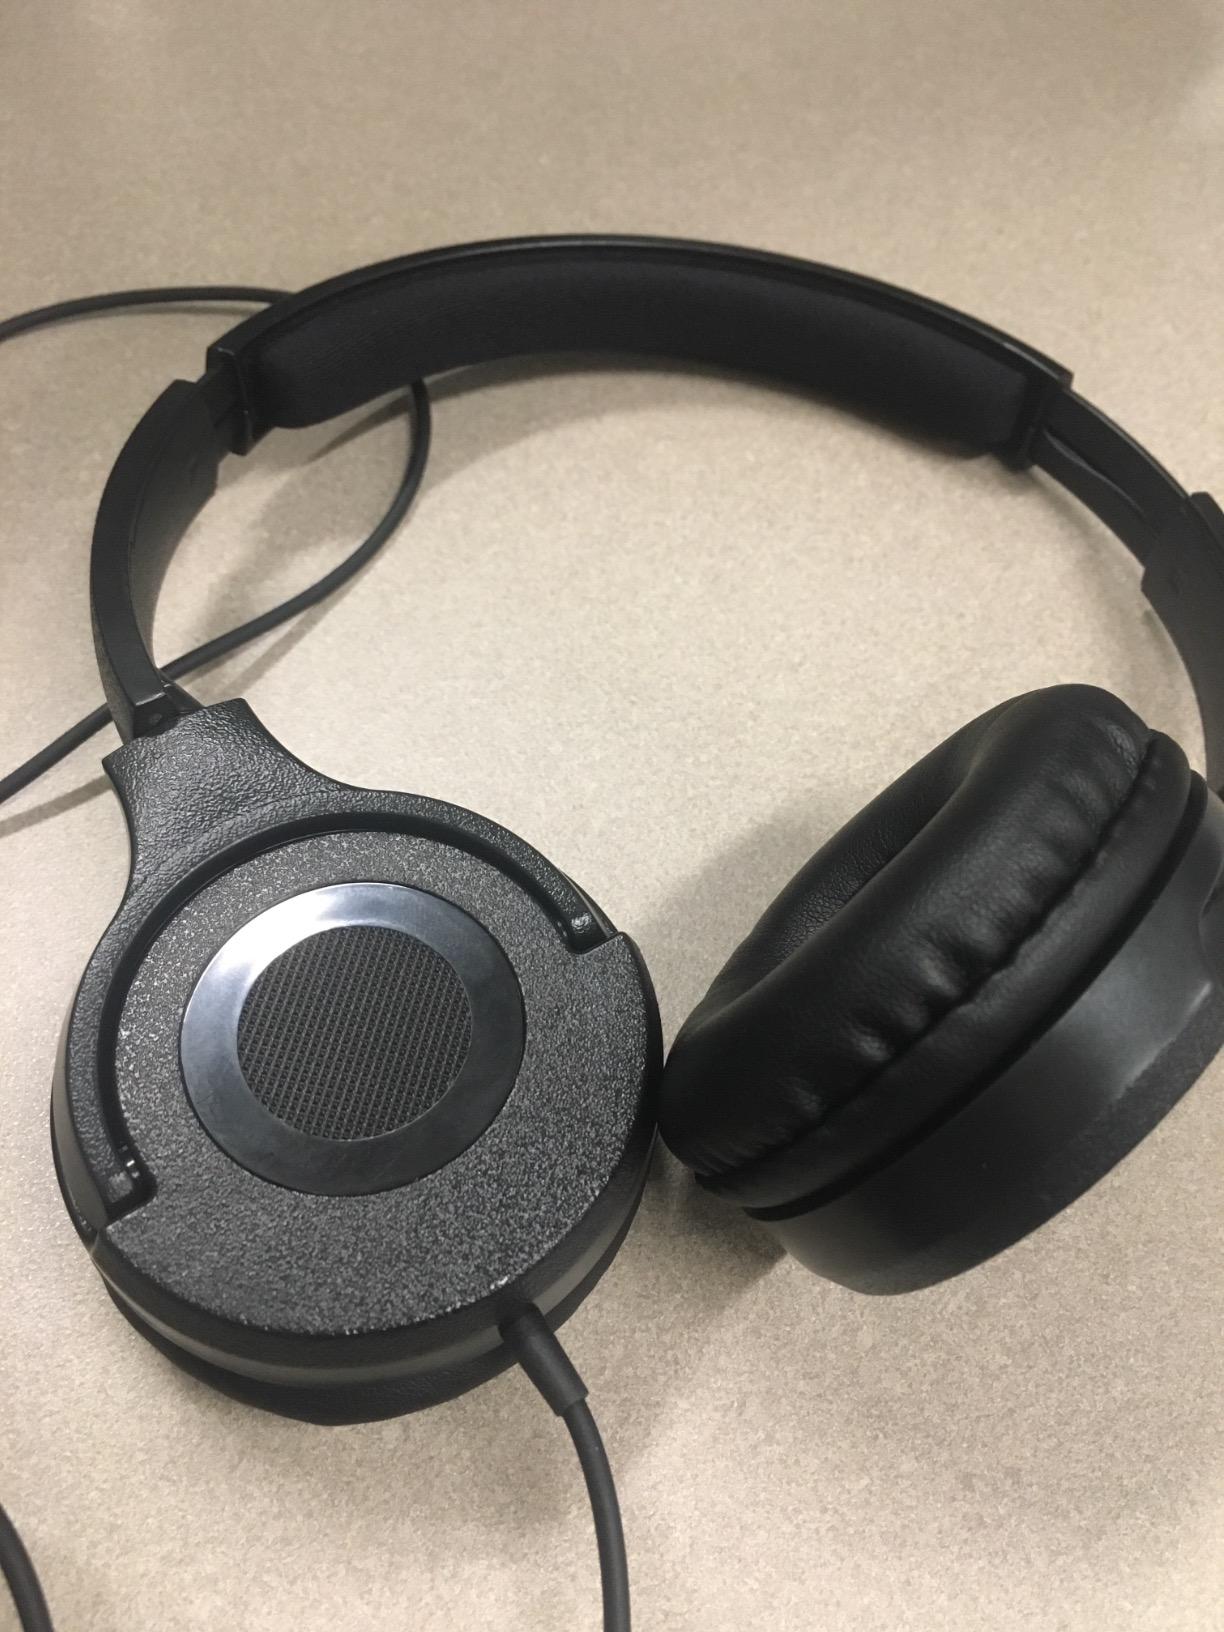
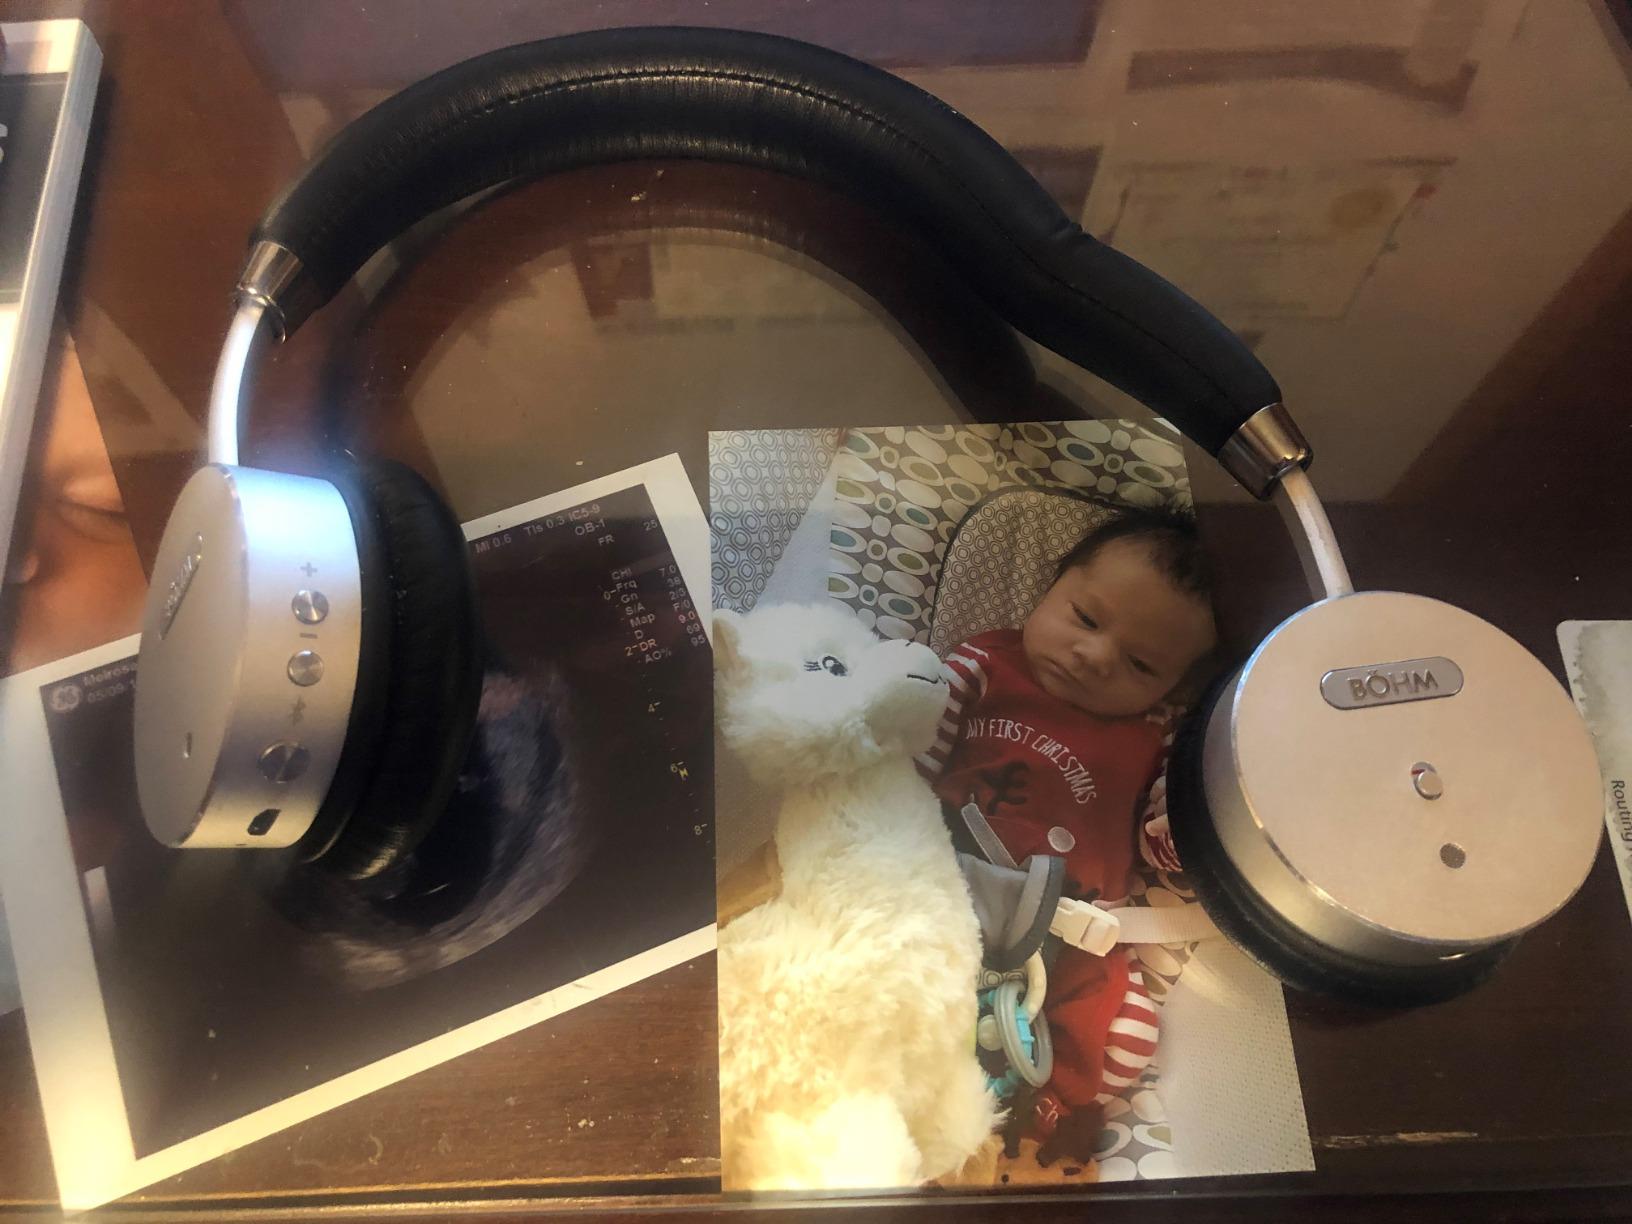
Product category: headphones
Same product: no